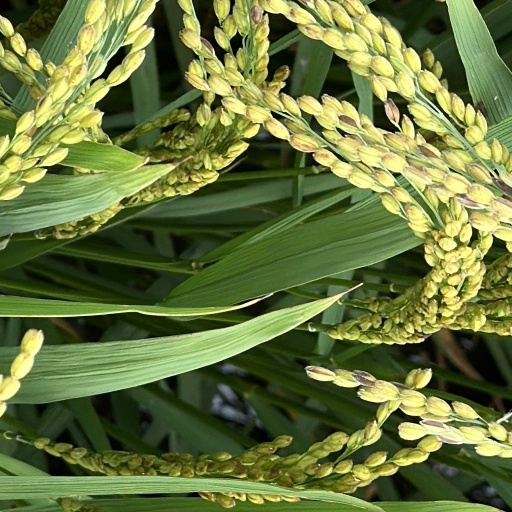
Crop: rice